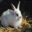
Label: rabbit